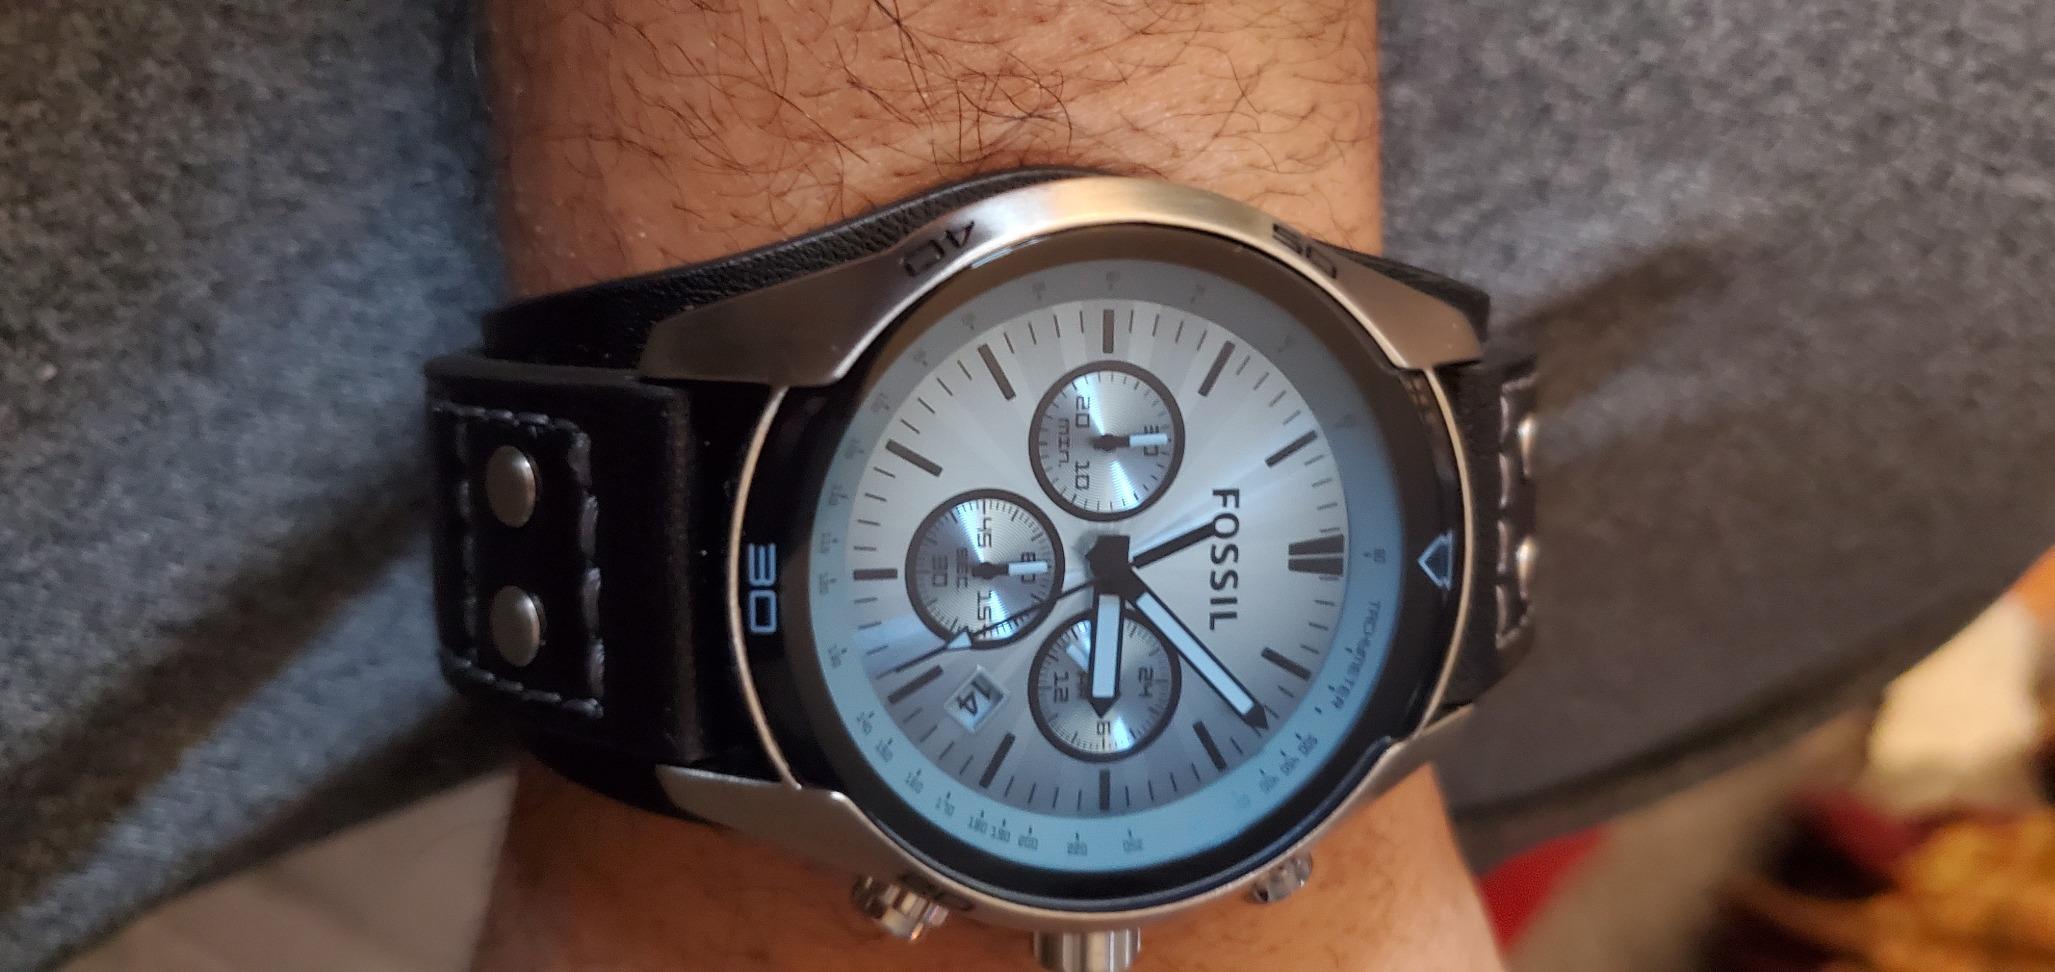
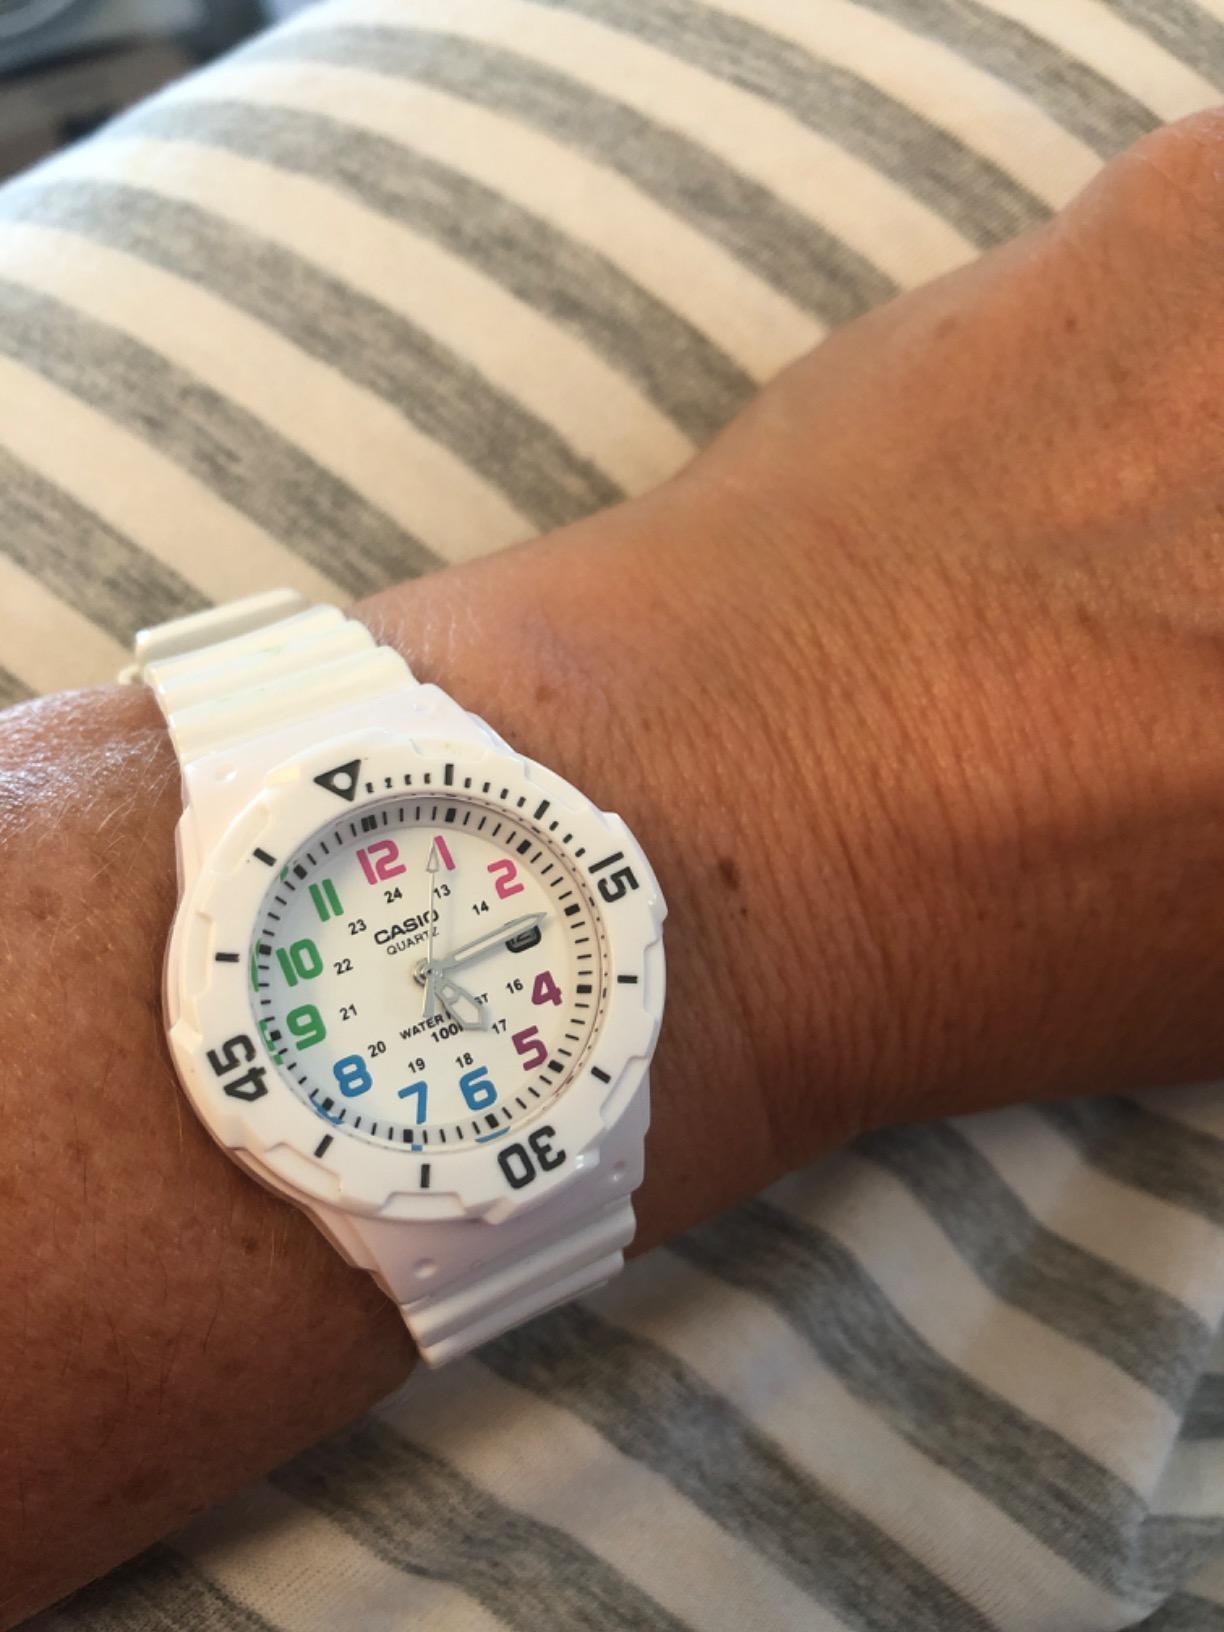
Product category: accessories_watch
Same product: no